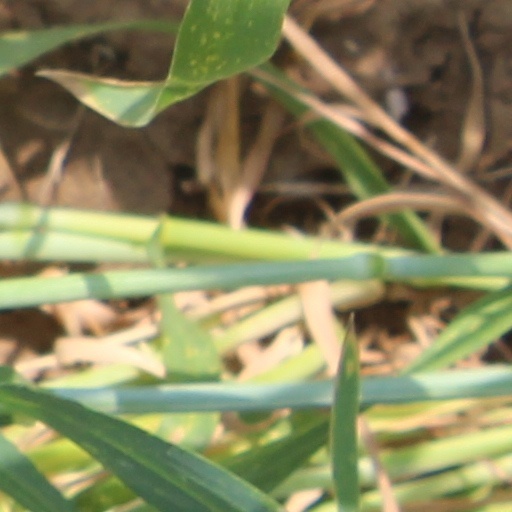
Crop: wheat